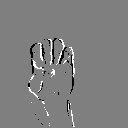
ASL letter: e